Rancho Johnson

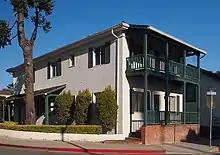
Casa Gutierrez

The place of Gutiérrez Adobe is California Historical Landmark number #713.